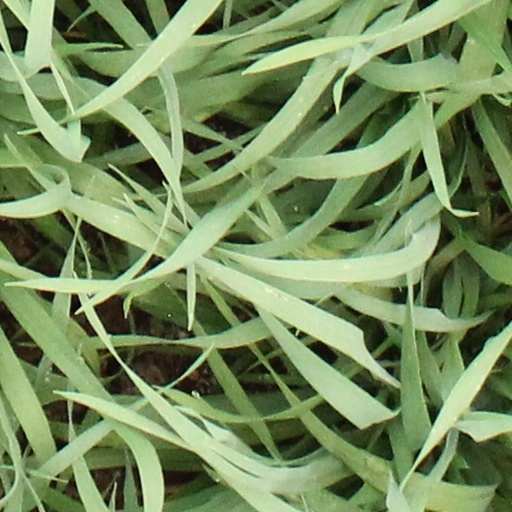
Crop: wheat